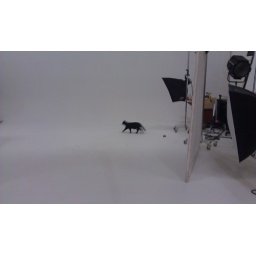
black cat in photo shop